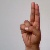
The image shows a hand gesture representing the letter 'U' in Indian Sign Language.